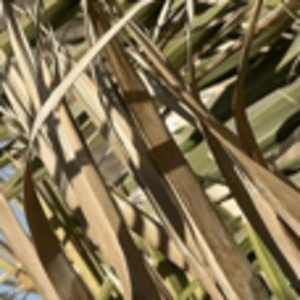
Label: Manganese Deficiency